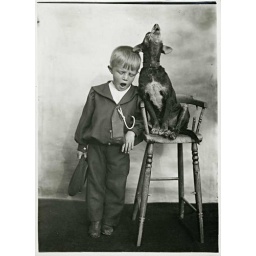
Small boy with a pet dog singing in unison